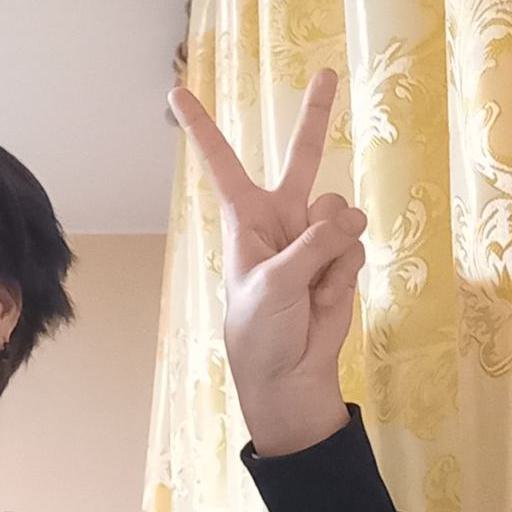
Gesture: peace